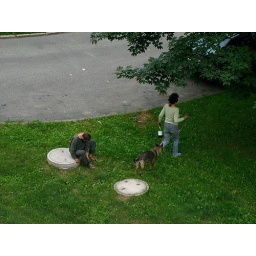
... and their dog under my balcony :-)